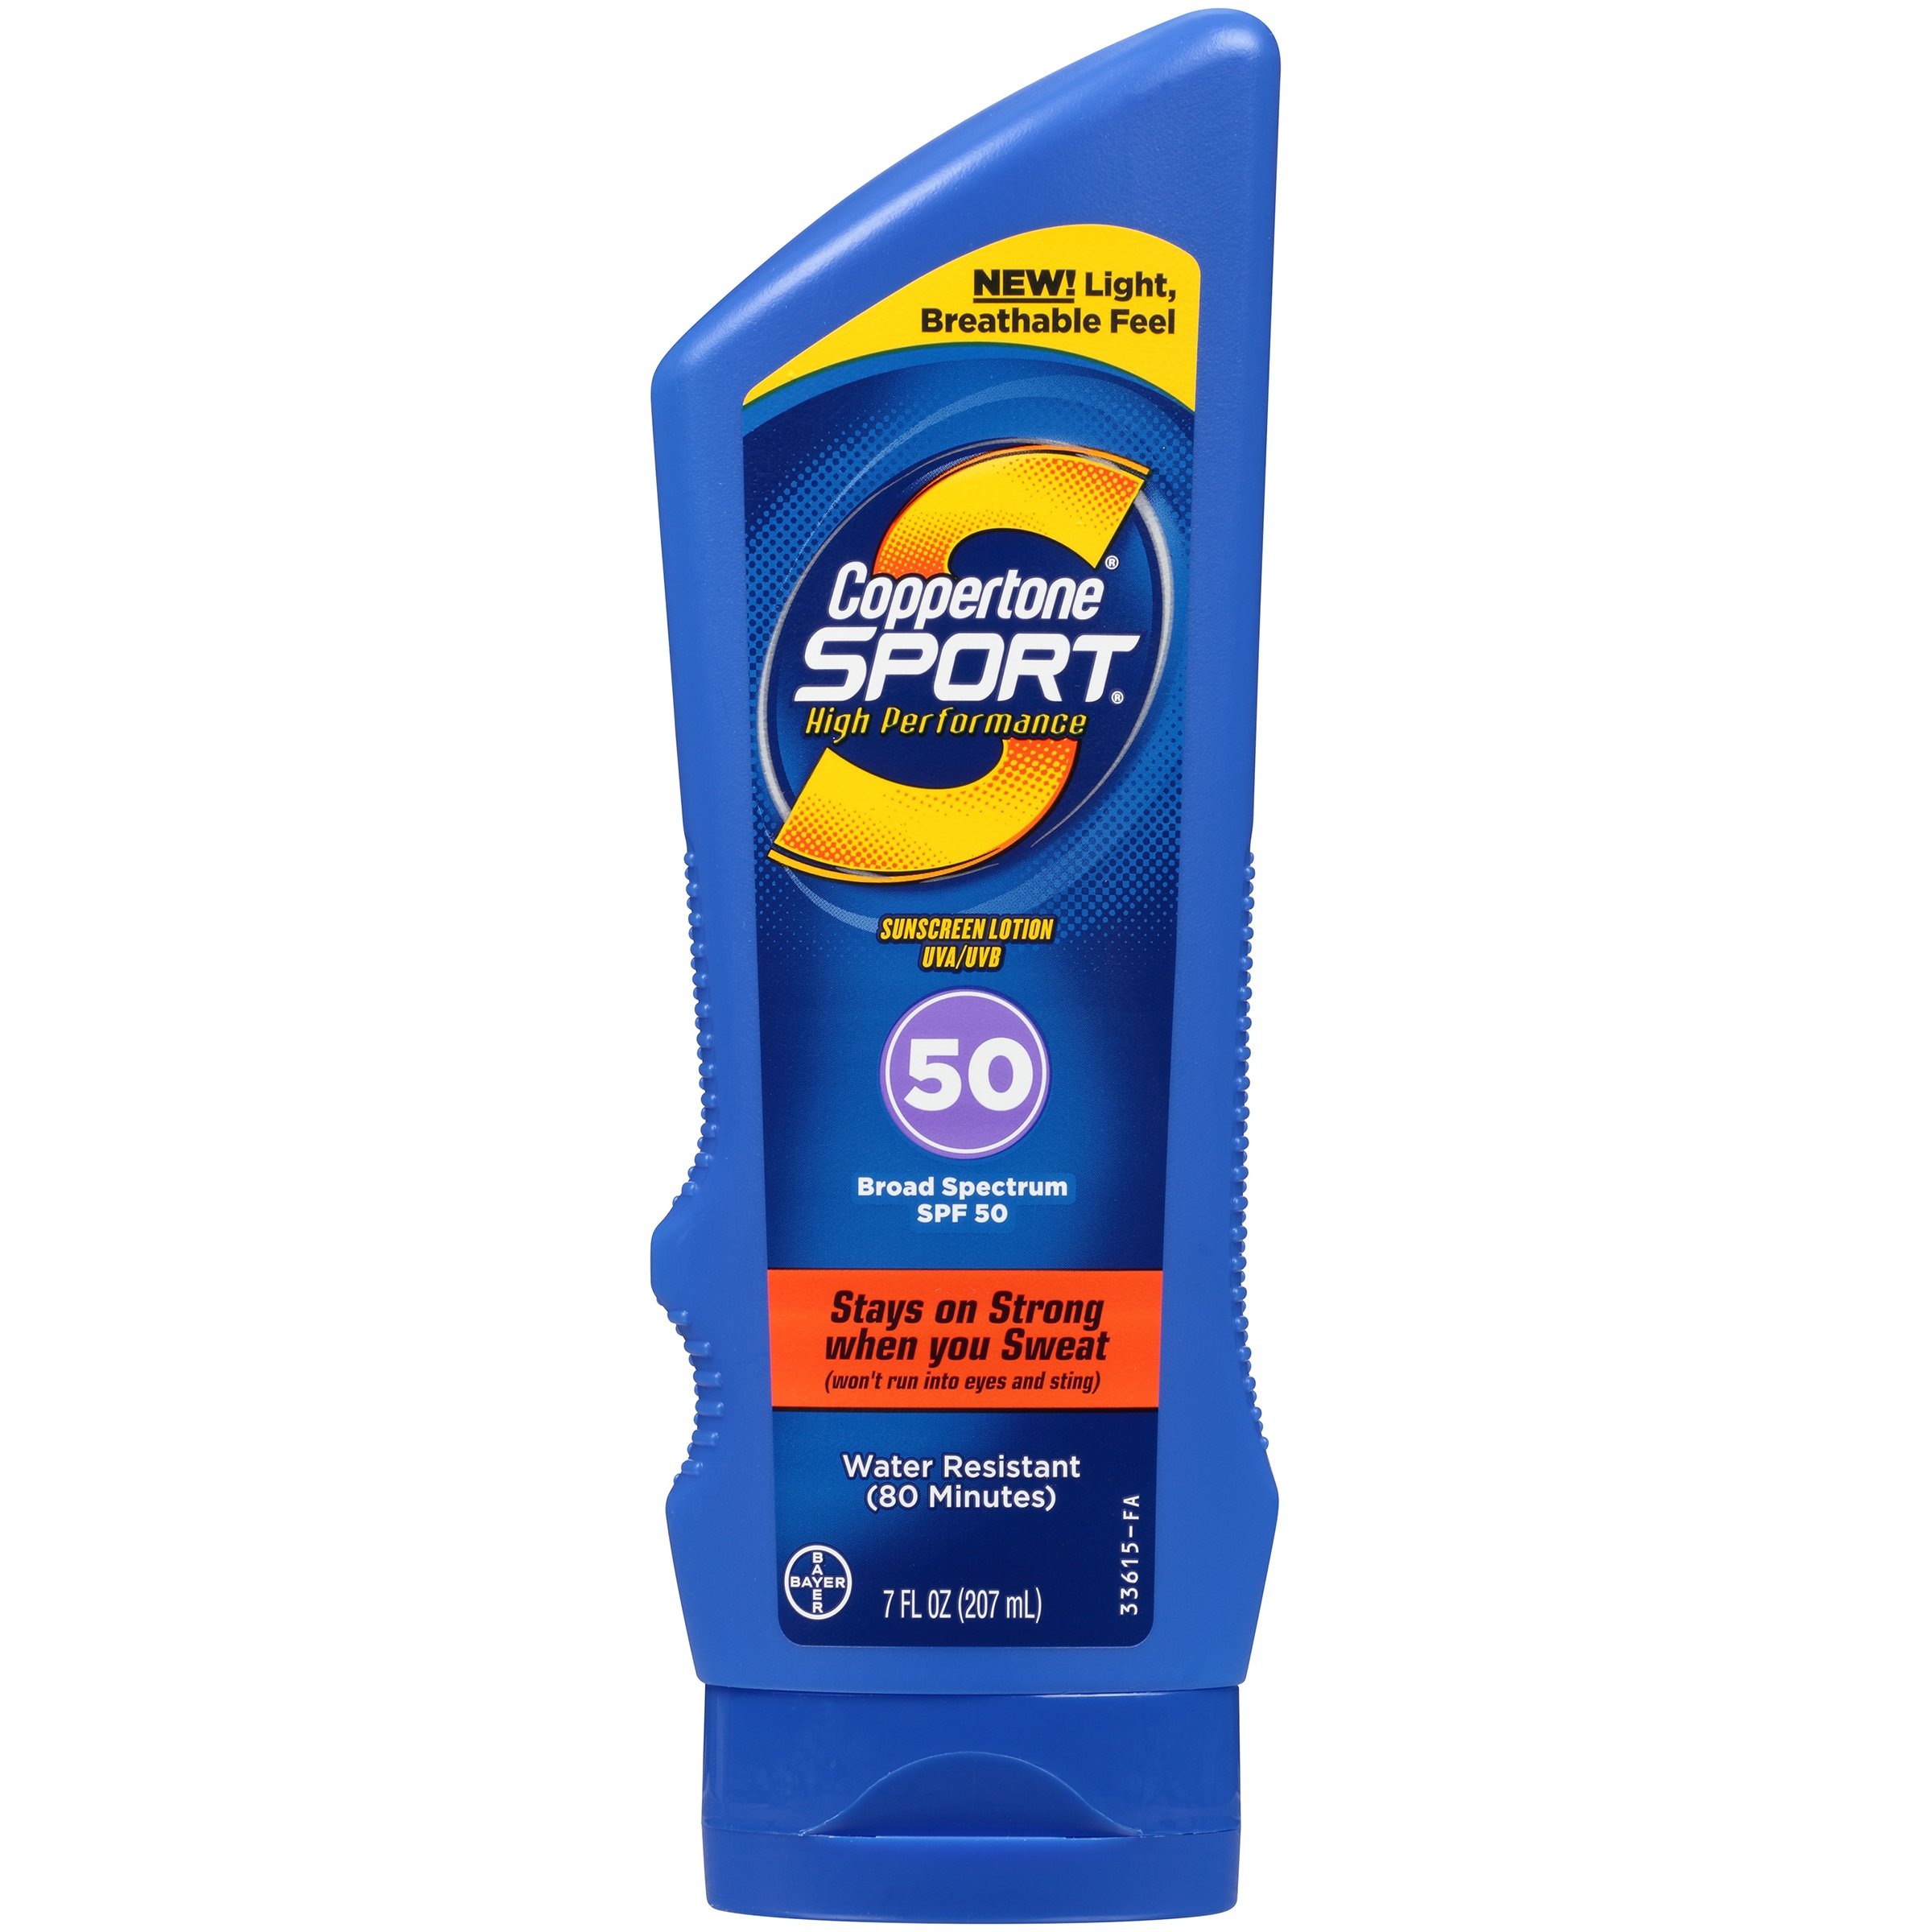
Item Name: Coppertone Sport Sunscreen SPF 50 Lotion, 7 Ounce
Bullet Point 1: High performance
Bullet Point 2: Stays on strong when you sweat (won't run into eyes and sting)
Bullet Point 3: Light, breathable feel
Bullet Point 4: Water resistant (80 minutes)
Bullet Point 5: UVA/UVB
Value: 1.0
Unit: Count

Price: 9.25